Babatha

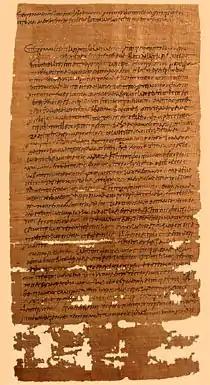
Registration document for four date orchards owned by Babatha

Babatha was born in approximately 104 CE, probably in "Mahoza" (alternatively "Maḥoz ‘Aglatain"), a village located south of the Dead Sea. The village was part of the Nabataean Kingdom until 106 CE, when the kingdom was incorporated into the Roman Empire, becoming the province of Arabia Petraea. Maḥoza was predominantly Nabatean but had a sizable Jewish community. It was located just inside Nabatea, close to the border with Judea. It was a seaside village and a thriving center of date palm cultivation.